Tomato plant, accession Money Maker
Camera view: horizontal (90 deg, fisheye); turntable rotation: 60 degrees
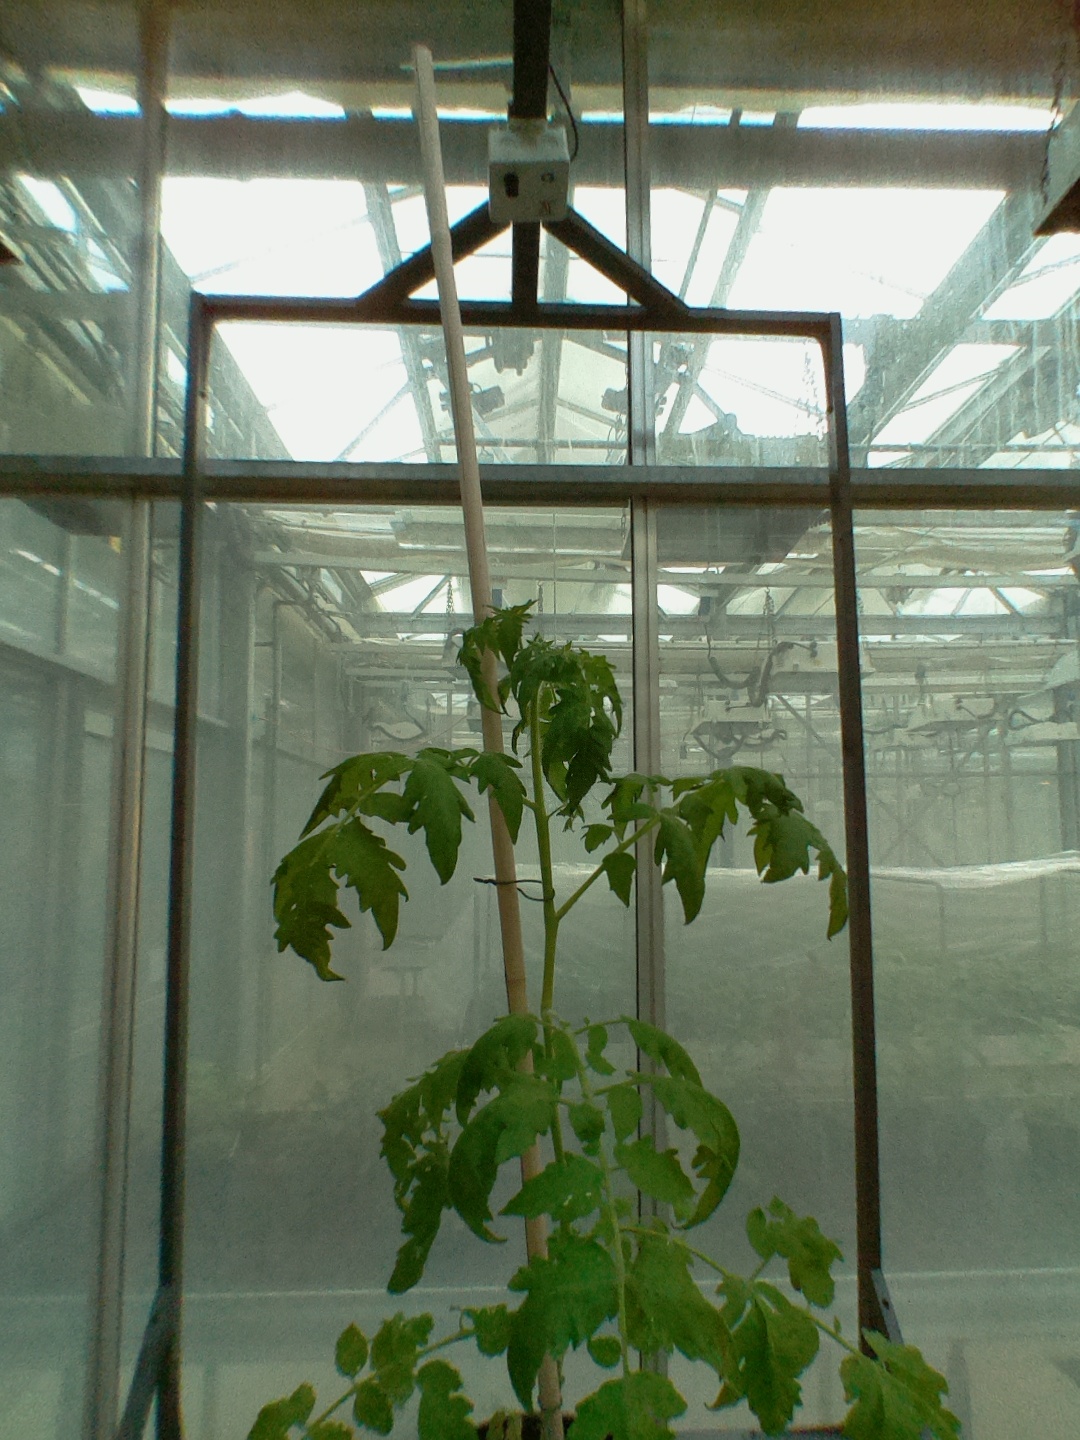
BBCH growth stage 60: First flowers open